Midcontinent Rift System

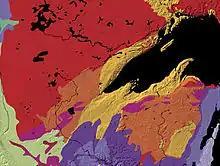
Rift rocks are exposed in the buff-colored areas around Lake Superior (black). The buff area on the north margin is the Lake Nipigon area.

The rock formations created by the rift included gabbro and granite intrusive rocks and basalt lavas. In the Lake Superior region, the upwelling of this molten rock may have been the result of a hotspot which produced a triple junction. The hotspot domed the rocks of the Lake Superior area. Voluminous basaltic lava flows erupted from the central axis of the rift, similar to the present-day rifting underway in the Afar Depression of the East African Rift system.